Kristiansand

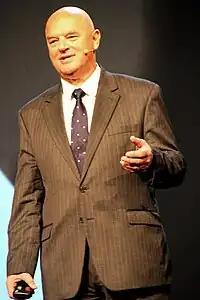
Jan Vincents Johannessen, 2012

The local airport, Kjevik, is located east of the city centre and has routes to European and Norwegian cities. A new one-storey parking garage was constructed in 2019.